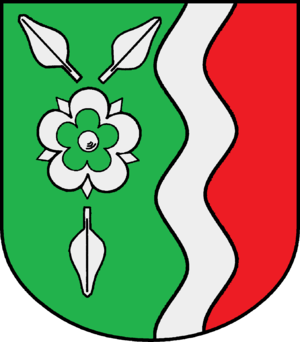
Kittlitz (Lauenburg)
Coat of arms of Kittlitz (Lauenburg)
Kittlitz er en kommune i det nordlige Tyskland, beliggende i Amt Lauenburgische Seen under Kreis Herzogtum Lauenburg. Kreis Herzogtum Lauenburg ligger i delstaten Slesvig-Holsten.